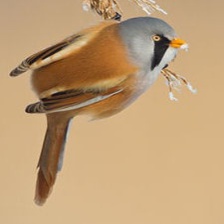
Species: BEARDED REEDLING
Scientific name: PANURUS BIARMICUS